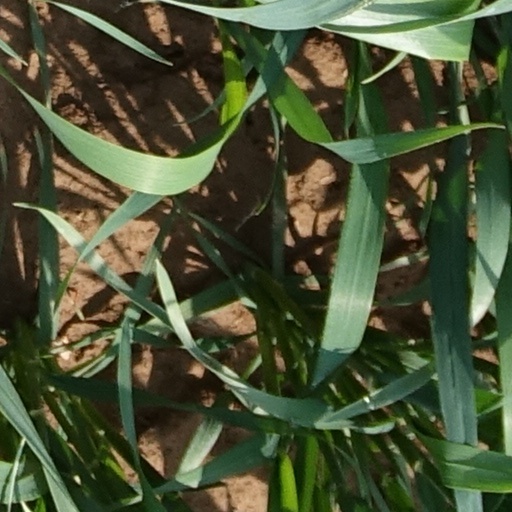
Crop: wheat